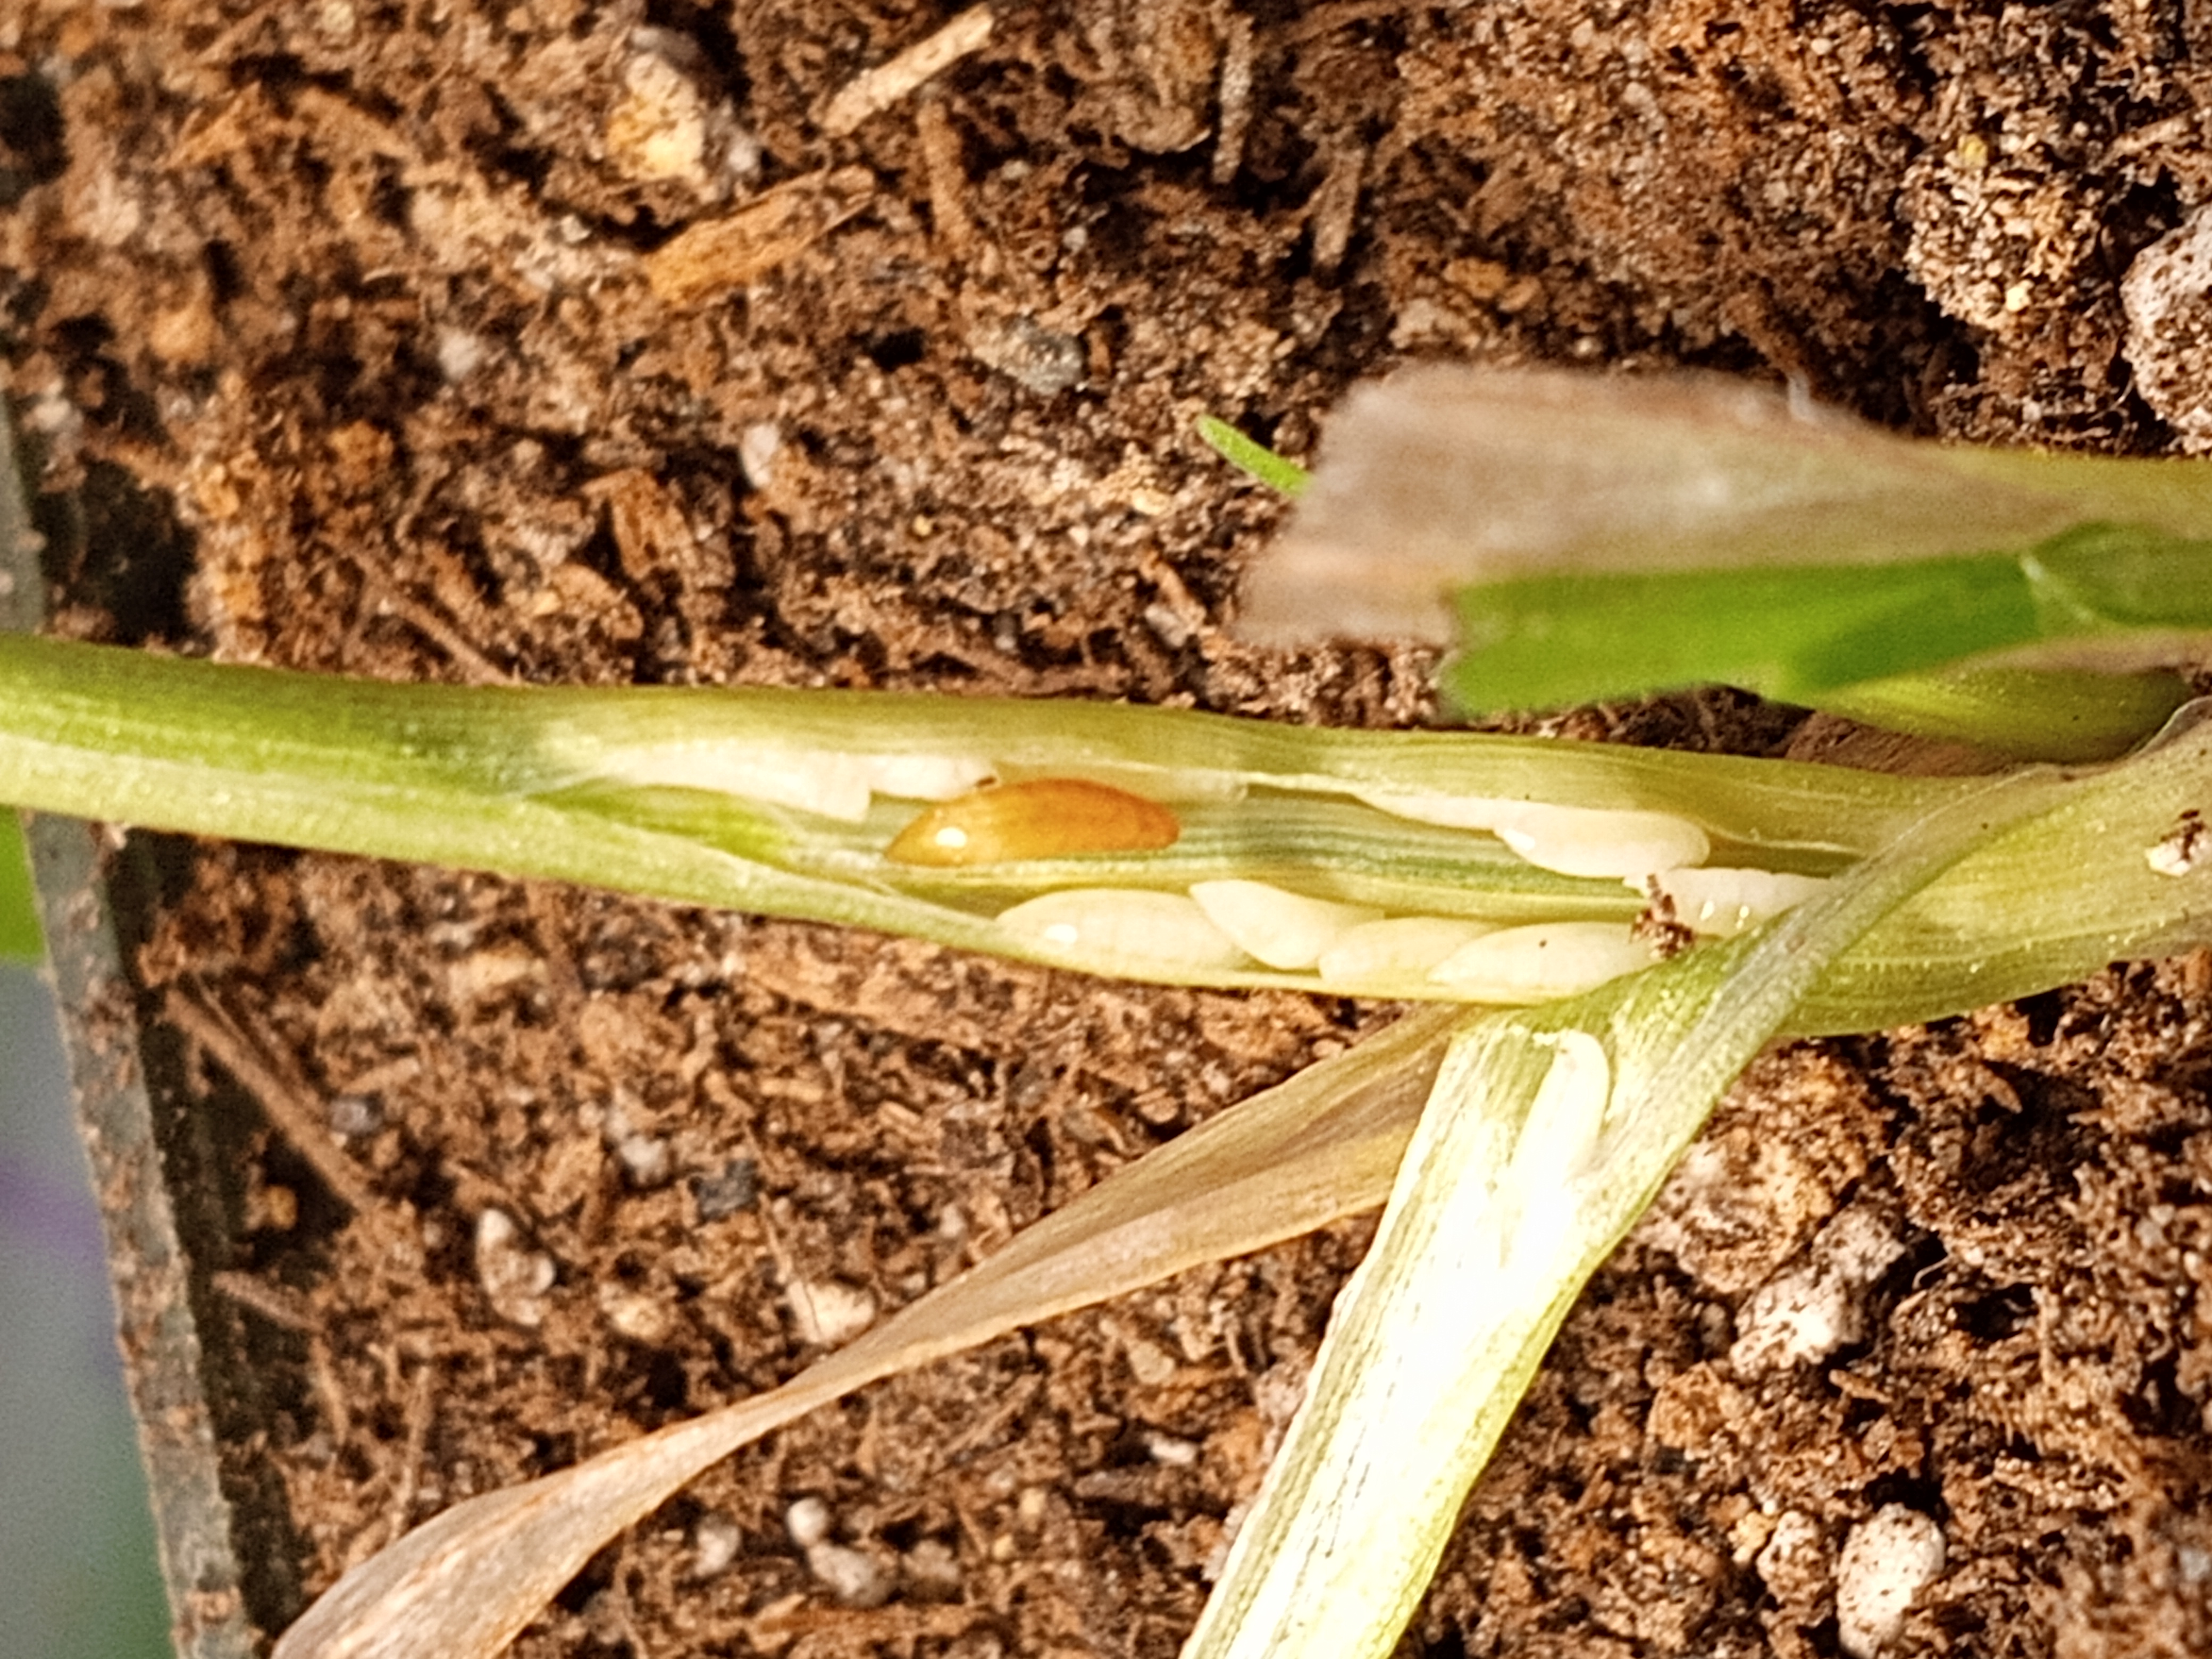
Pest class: hessian_fly